Blair–Dunning House

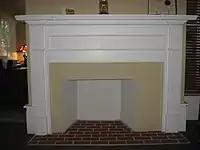
A fireplace inside the house

The original part of the Blair–Dunning House is a rectangular brick structure with a stone foundation, two stories tall and covered with a gabled roof. It is a linear quadruple-pen structure, measuring far longer east–west than north–south. Because the house occupies a hilly lot, the foundation under the front of the house is visible above the surface of the ground. Prominent elements of the exterior include large rectangular double-hung windows with limestone sills and lintels, a frieze with cornice, and corbelled chimneys on the eastern and western ends. The various elements of the house's design combine to form a structure that mixes the Greek Revival and Federal styles of architecture.